European Quality in Social Services

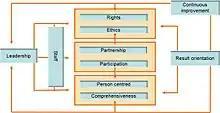

EQUASS certification offers a formal recognition of meeting the European quality requirements. EQUASS Assurance and EQUASS Excellence are based on the same Principles for Quality, with EQUASS Assurance being a stepping stone towards achieving the EQUASS Excellence level.